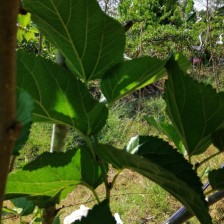
Variety: Buriram60